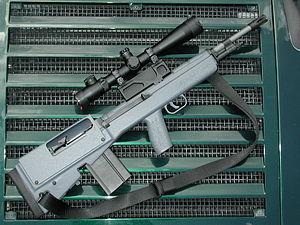
Le AWC G2 est un fusil de sniper en bullpup produit au début des années 1990 par la société américaine AWC Systems Technologyis.